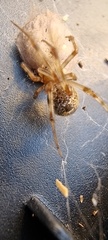
Species: Parasteatoda_tepidariorum